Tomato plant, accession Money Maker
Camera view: tilt-top (135 deg); turntable rotation: 30 degrees
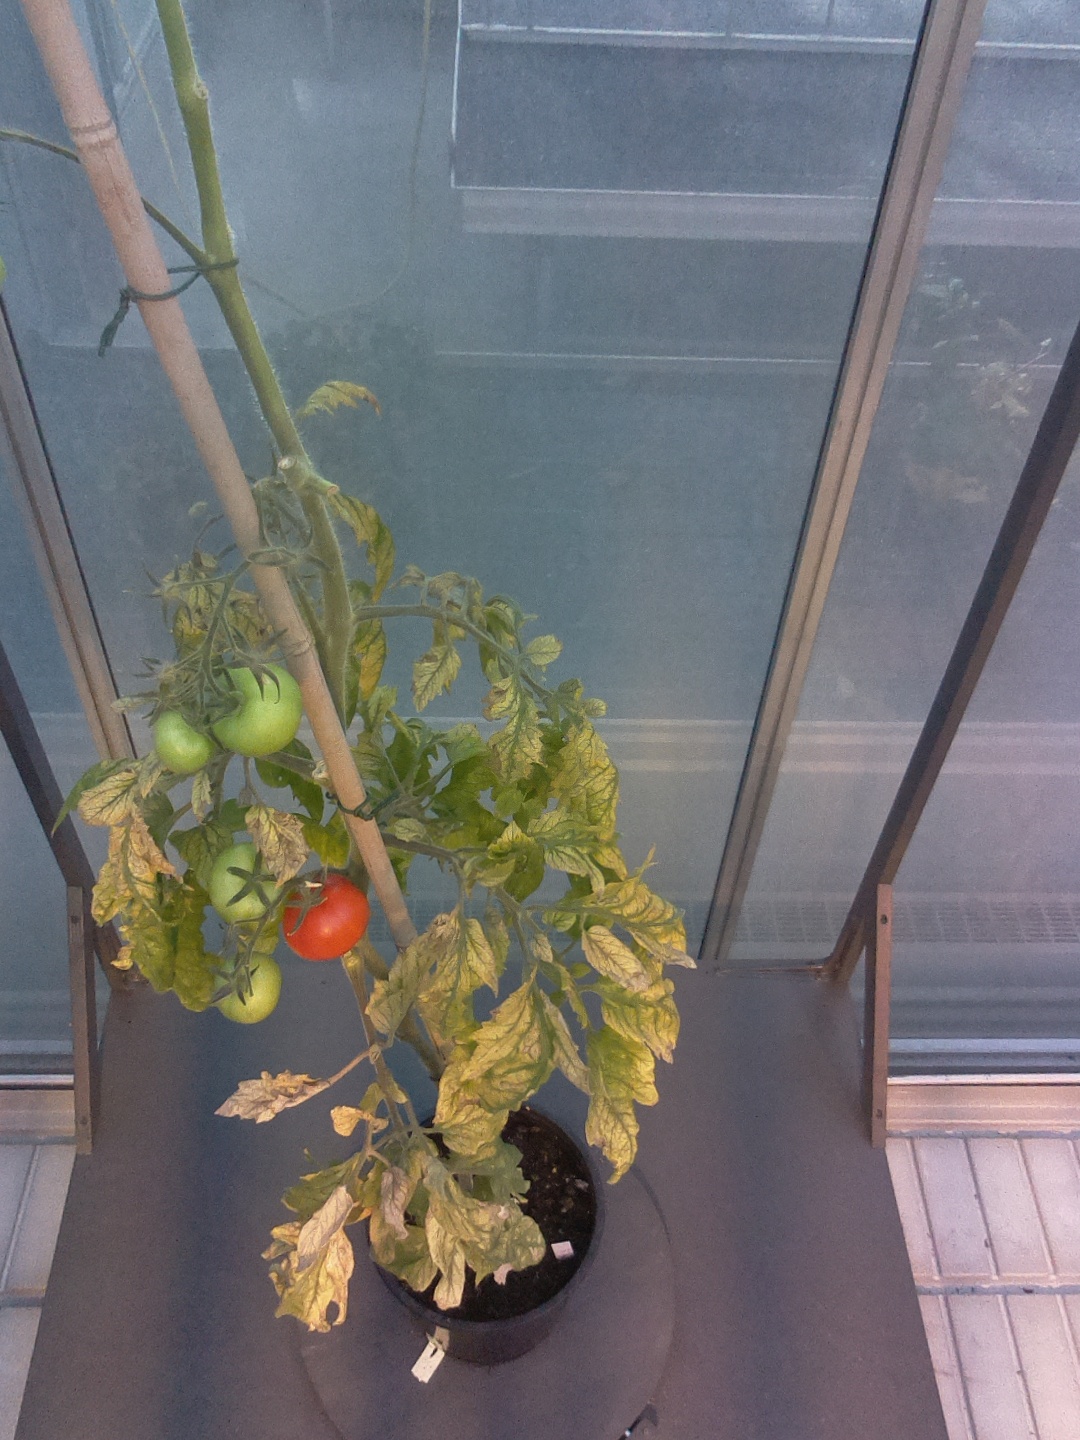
BBCH growth stage 81: 10%-20% of fruits show typical fully ripe color